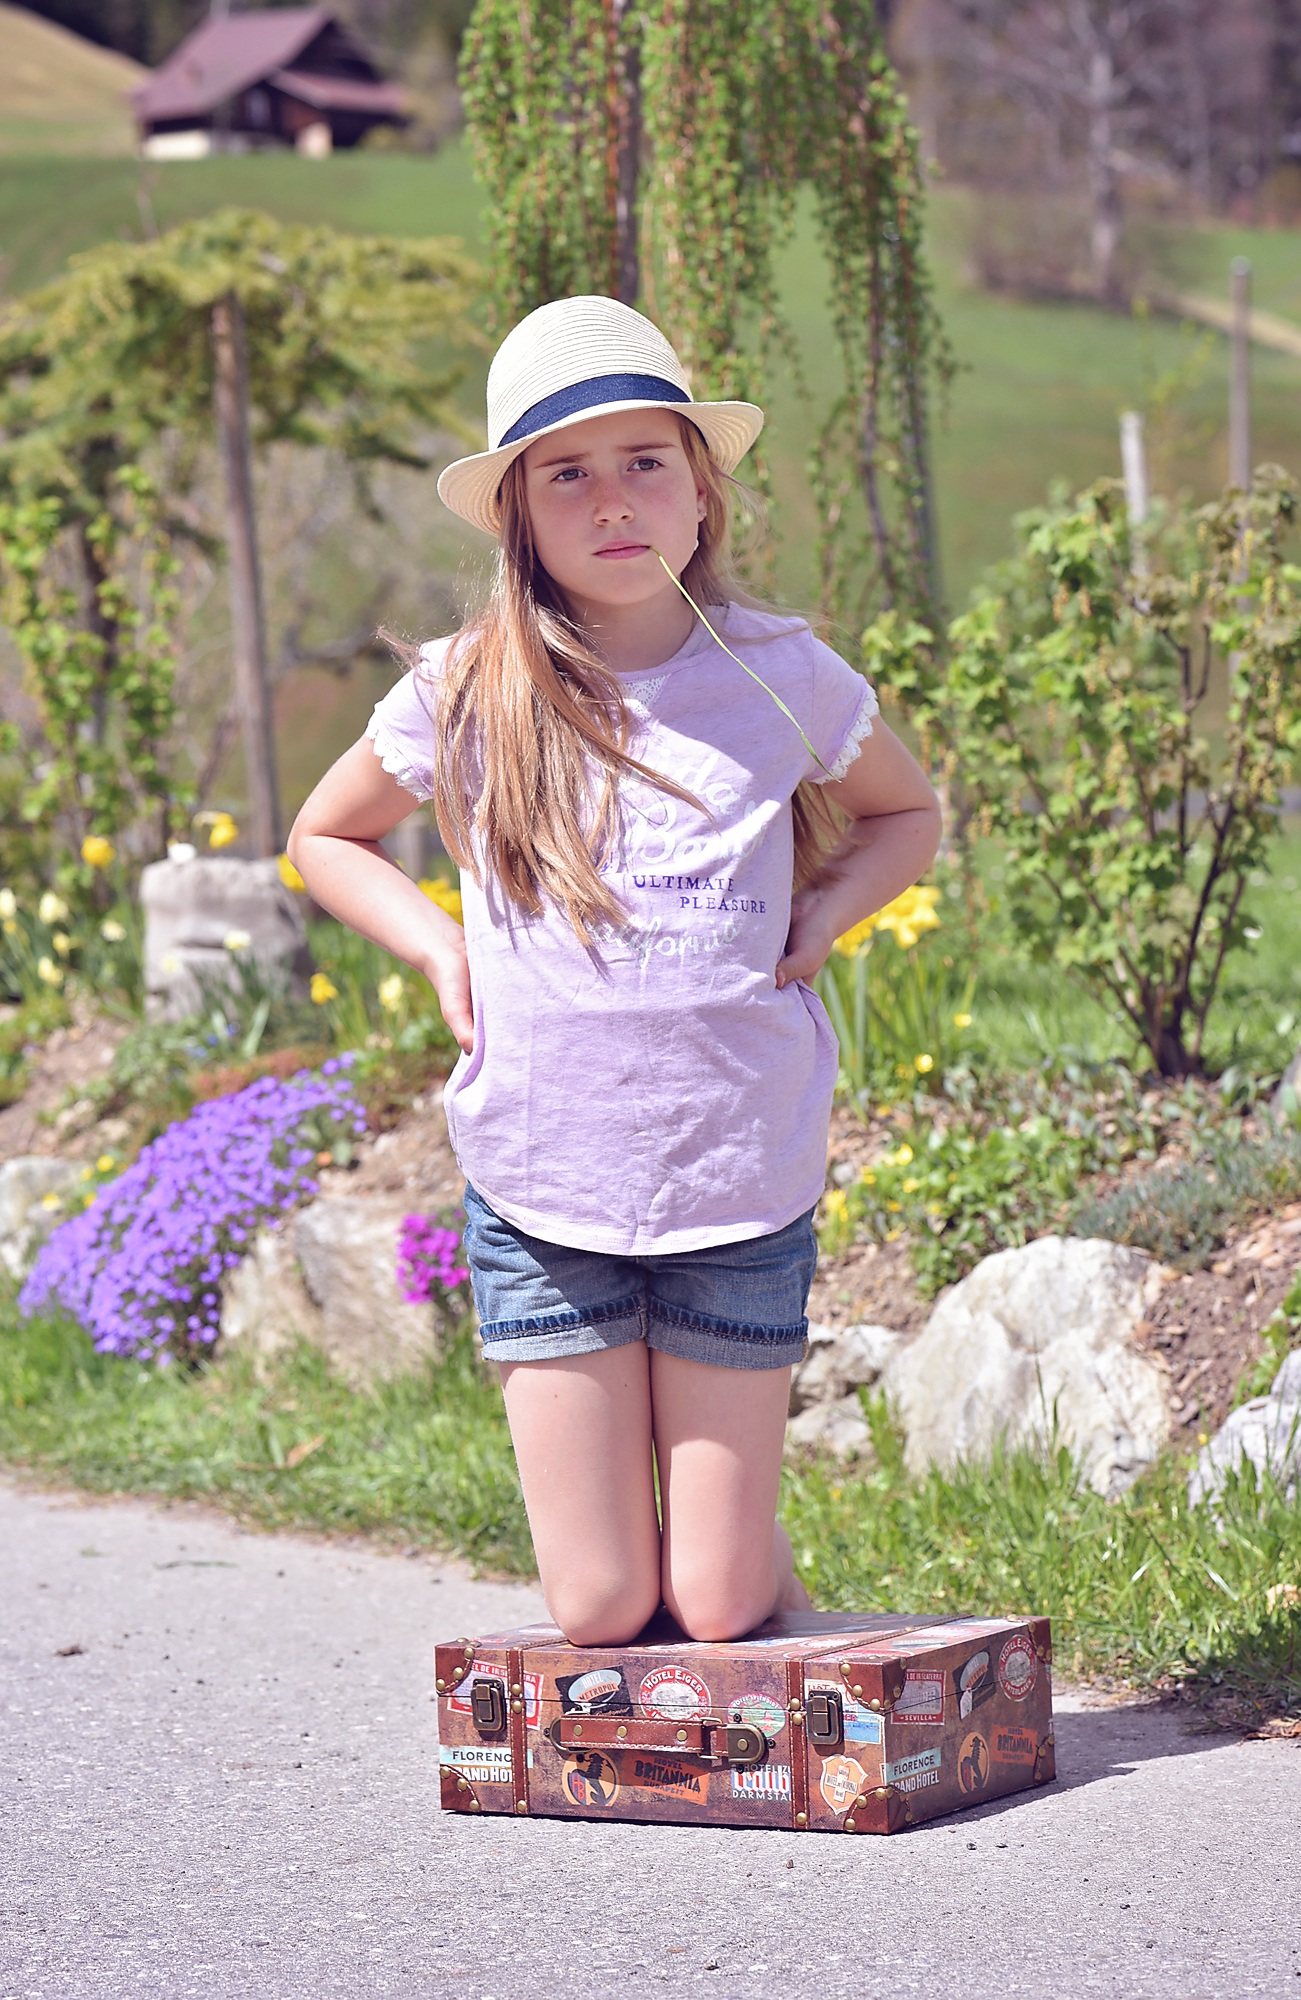
nature, person, girl, road, spring, child, human, hat, fashion, luggage, footwear, blond, out